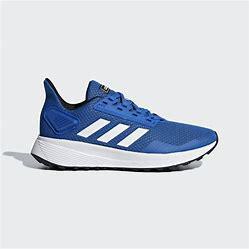
Brand: Adidas
Model: Duramo 9